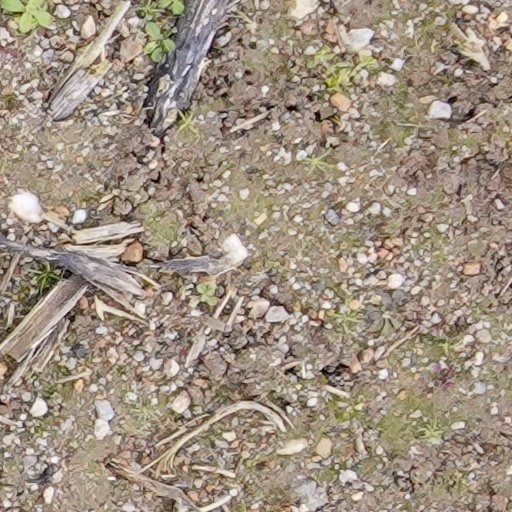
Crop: wheat